Turkey Tolson Tjupurrula

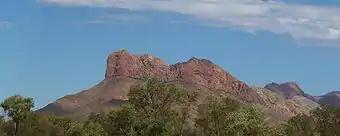
Haasts Bluff, Northern Territory, where Turkey Tolson Tjupurrula was born and raised.

Son of Toba Tjakamarra, one of the first Pintupi people to come into European settlements out of the Western Desert, Turkey Tolson was born near Haasts Bluff, west of Alice Springs, Northern Territory. Sources differ on his birth year: researcher and art historian Vivien Johnson gives an estimate of 1938, while the National Museum of Australia suggests 1943. His mother was one of Toba's three wives: the other two (his stepmothers) were the artists Wintjiya Napaltjarri and Tjunkiya Napaltjarri. He had five half-siblings, the children of Toba and Wintjiya: Bundy (born 1953), Lindsey (born 1961 and now deceased), Rubilee (born 1955), Claire (born 1958) and Eileen (born 1960).